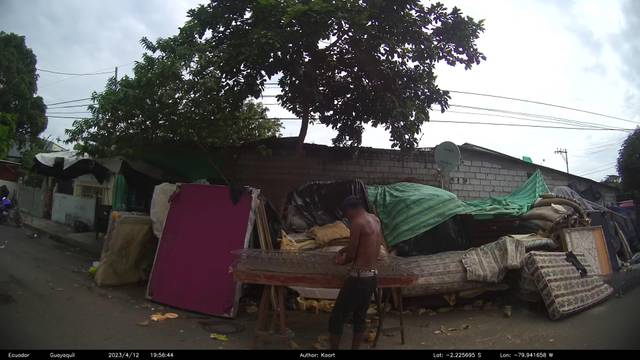
Region: Ecuador
Coordinates: -2.226, -79.942